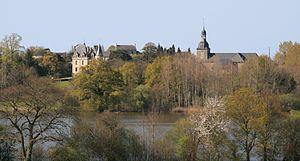
Château et église de Marcillé-Robert, au-dessus de l'étang de Marcillé, Ille-et-Vilaine, Bretagne, France. L'église Saint-Ouen date du XVIIème au XIXème siècles.
Marcillé-Robert est une commune française située dans le département d'Ille-et-Vilaine en Région Bretagne, peuplée de 959 habitants.